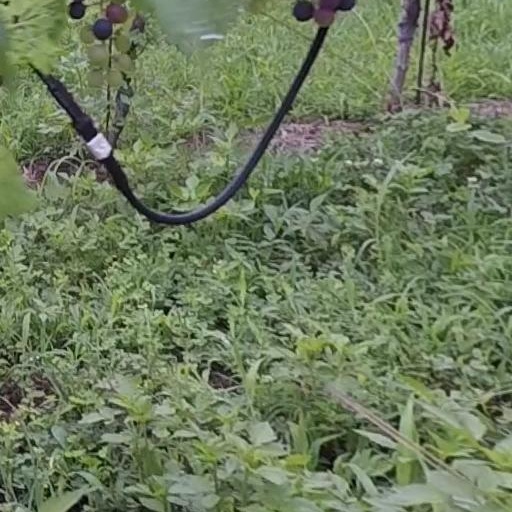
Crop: grape